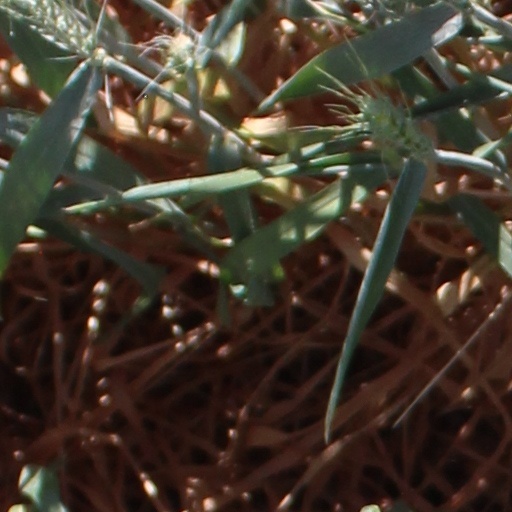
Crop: wheat